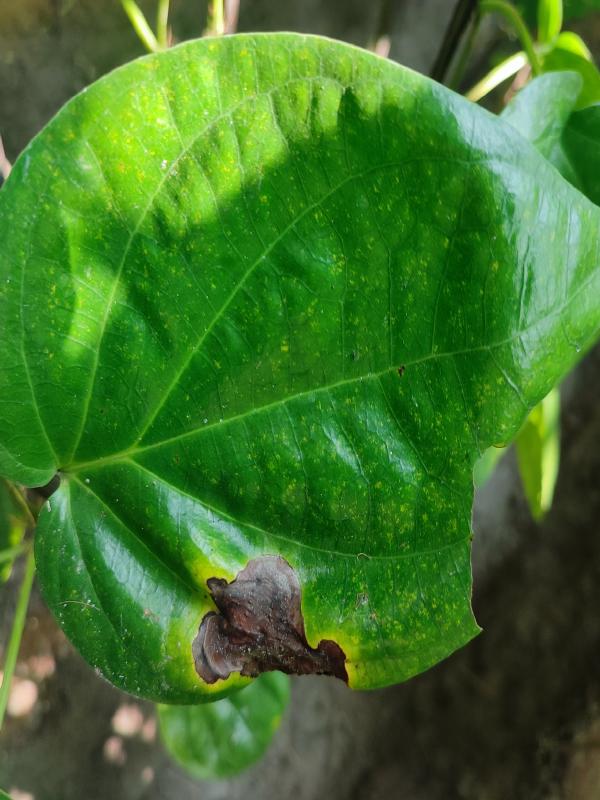
Label: Bacterial_Leaf_Disease